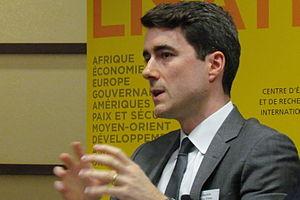
Le philosophe français Jean-Baptiste Jeangène Vilmer en mai 2015
Jean-Baptiste Jeangène Vilmer est un philosophe, juriste et politologue français, actuellement directeur de l'Institut de recherche stratégique de l'École militaire. Auditeur de la session nationale "Politique de défense" de l’IHEDN, membre du Academic Advisory Board du Collège de Défense de l’OTAN, il enseigne également les relations internationales, l'éthique et le droit de la guerre à Sciences-Po et l'École normale supérieure de Paris.